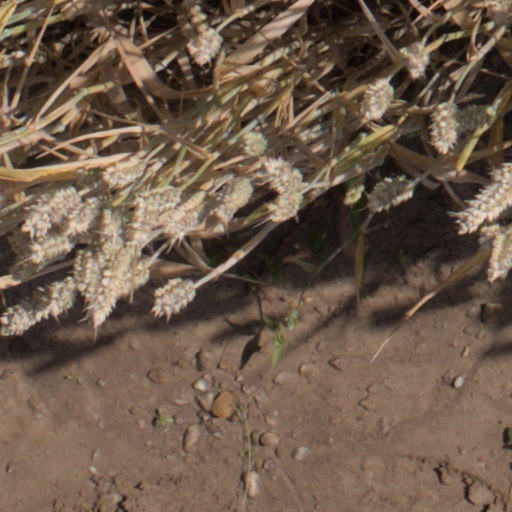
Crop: wheat